František Černík

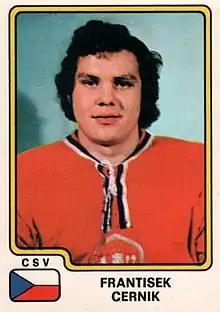

František Černík (born 3 June 1953) is a Czech former ice hockey player who represented Czechoslovakia. Most of his career was spent in the Czechoslovak First Ice Hockey League with TJ Vítkovice, where he played from 1978 to 1984. He also spent the 1984–85 season with the Detroit Red Wings of the National Hockey League, and three subsequent years split between Germany and Austria, before retiring in 1989. After his playing career finished Černík became general manager of TJ Vítkovice, holding that position until 2004. He became president of the club in 2004, a position he held until 2011, and purchased majority control of the club in 2005, owning it until 2016. He was again named president in 2017. Internationally Černík represented the Czechoslovakia national team at several tournaments, including multiple World Championships, two Canada Cups, and the 1984 Winter Olympics, where he won a silver medal.